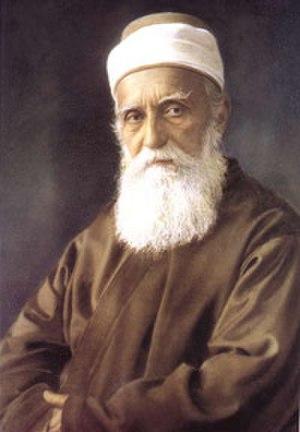
ʿAbbās Effendi, né à Téhéran le 23 mai 1844 et mort le 28 novembre 1921, plus connu sous le titre de ʿAbd-al-Bahāʾ, est le fils aîné de Bahāʾ-Allāh, fondateur du bahaïsme.